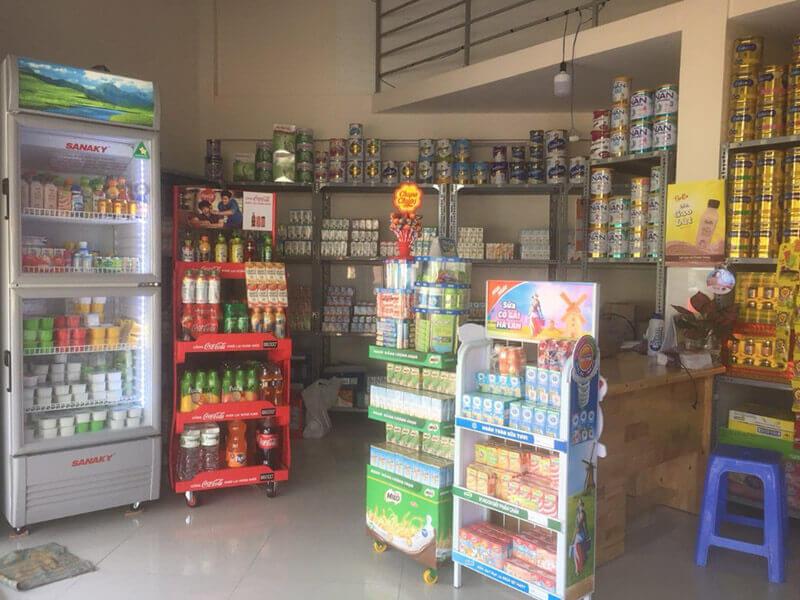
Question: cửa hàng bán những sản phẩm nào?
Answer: cửa hàng bán các loại sửa và nước giải khát